Angereb River

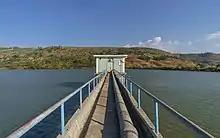
Pump house of Angereb Reservoir

The Angereb also known as the Bahr as-Salam is a river of Ethiopia and eastern Sudan, and one of the sources of the Nile. It rises near Daqwa, north of the city of Gondar in the Amhara Region, flowing west to join the Atbarah River. The historic district of Armachiho is located along its course.